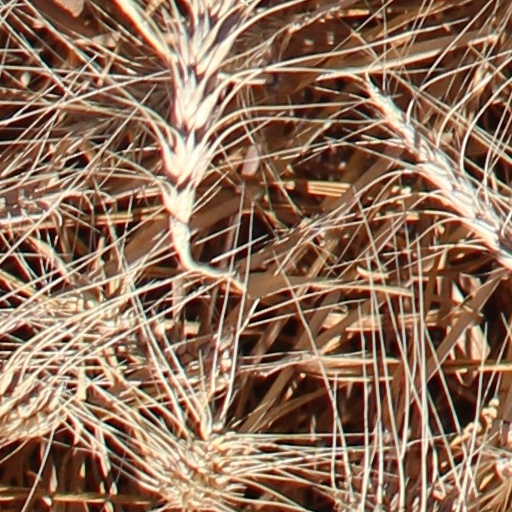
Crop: wheat